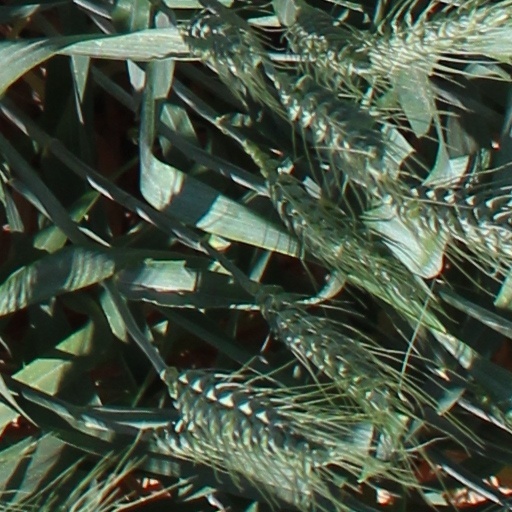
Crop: wheat